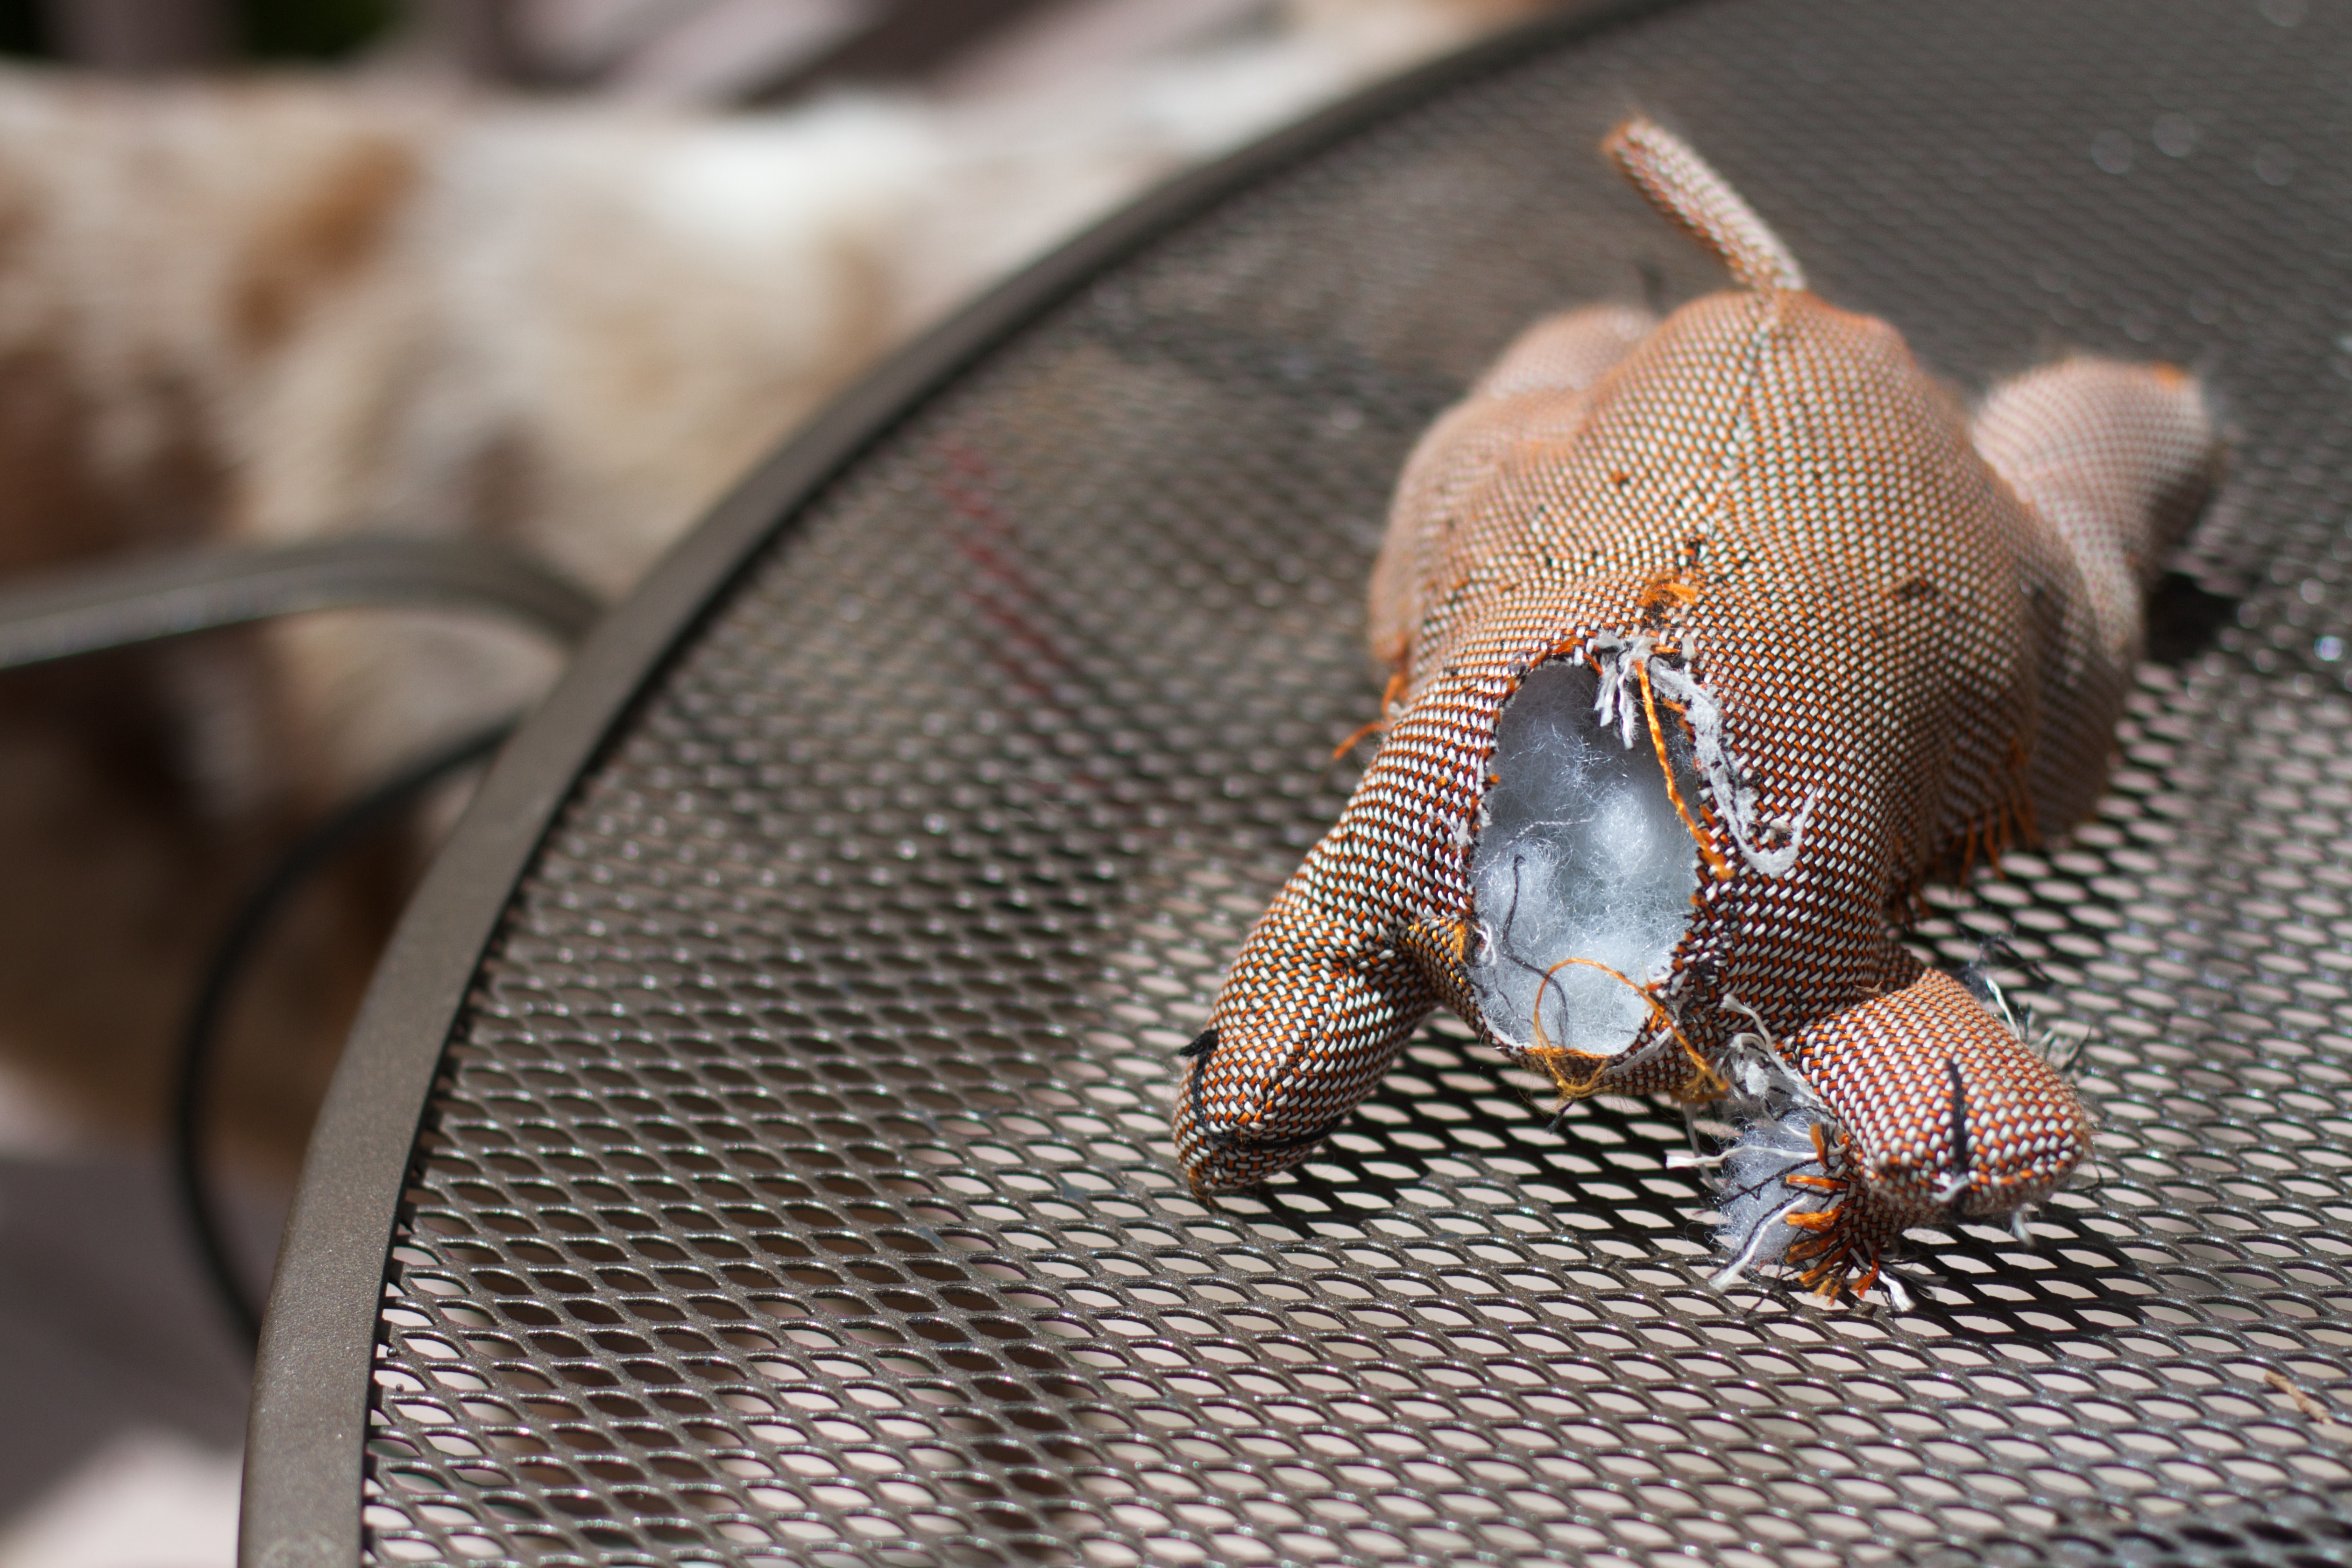
hand, reptile, fauna, close up, vertebrate, macro photography